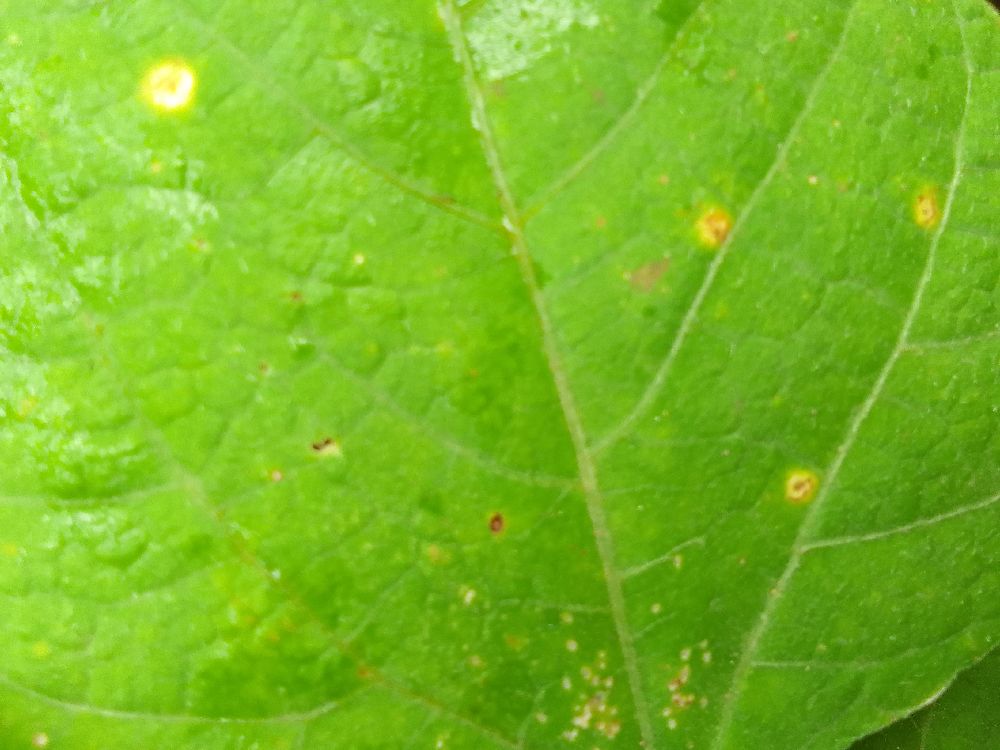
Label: rust